Women in the California gold rush

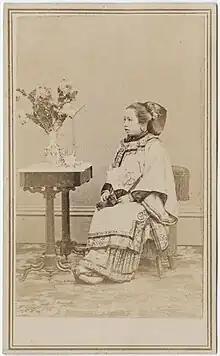
Carte de Visite photograph of a Chinese woman, California

Women in the California gold rush initially included Indigenous women and those of Spanish descent, known as Californios, who already resided in California. As news of the gold rush spread, women worldwide soon migrated to California with their families or for financial prospects. Throughout the Gold Rush, scarcely any women immigrated to California compared to men; the gender imbalance peaked in 1850 in California’s White population, with an estimated 12.2 men for every woman. This gender imbalance was consistent in every racial and ethnic group. Women of many different continents, statuses, classes, and races participated in the California Gold Rush, with the majority being Anglo-Americans, Europeans, Latinos, and Chinese.